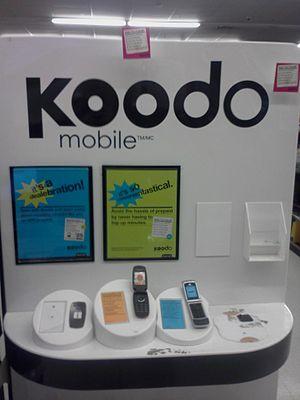
Voici un kiosque Koodo Mobile chez Zellers le samedi 17 décembre 2011.